Project Vanguard

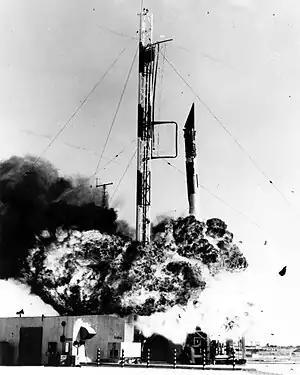
Vanguard rocket explodes seconds after launch at Cape Canaveral (December 6, 1957).

Designated Project Vanguard, the program was placed under Navy management and DoD monitorship. The Naval Research Laboratory (NRL) in Washington was given overall responsibility, while initial funding came from the National Science Foundation. The director was John P. Hagen (1908–1990), an astronomer who in 1958 would become the assistant director of space flight development with the formation of NASA. After a delay due to the NRL changing the shape of the satellite from a conical shape, the initial spherical Vanguard satellites were built at the NRL, and contained as their payload seven mercury cell batteries in a hermetically sealed container, two tracking radio transmitters, a temperature sensitive crystal, and six clusters of solar cells on the surface of the sphere. The first satellite was called Vanguard TV3.